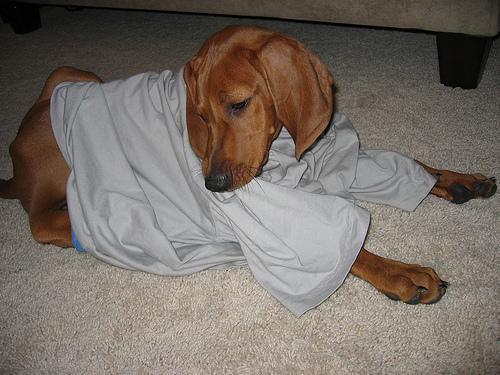
redbone